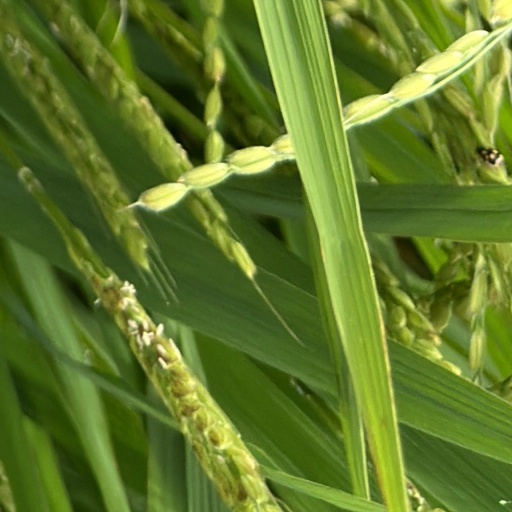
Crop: rice